Magnolia Cemetery (Mobile, Alabama)

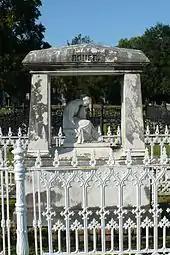
The Rouse monument, in a restrained Grecian mode, surrounded by an elaborate Gothic Revival cast iron fence.

The Pomeroy family mausoleum is one of two cast iron over brick mausoleums in the cemetery. The Rouse monument is a Neoclassical style monument with a classically robed mourning woman placed beneath a low profiled gable supported at the four corners by columns.